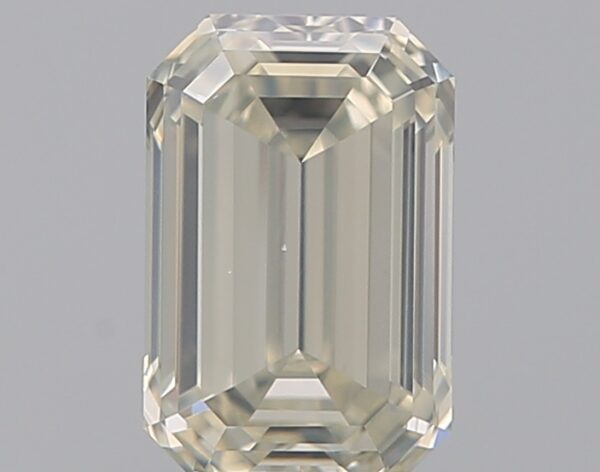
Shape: emerald
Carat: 0.8
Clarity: SI2
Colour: L
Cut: EX
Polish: EX
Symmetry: VG
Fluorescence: F
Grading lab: GIA
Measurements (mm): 6.49 x 4.2 x 2.88